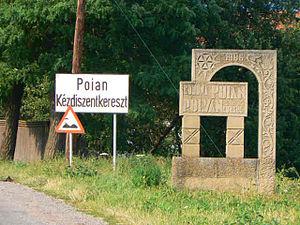
Poian est une commune roumaine du județ de Covasna, dans le Pays sicule, en Transylvanie. Elle est composée des deux villages suivants: